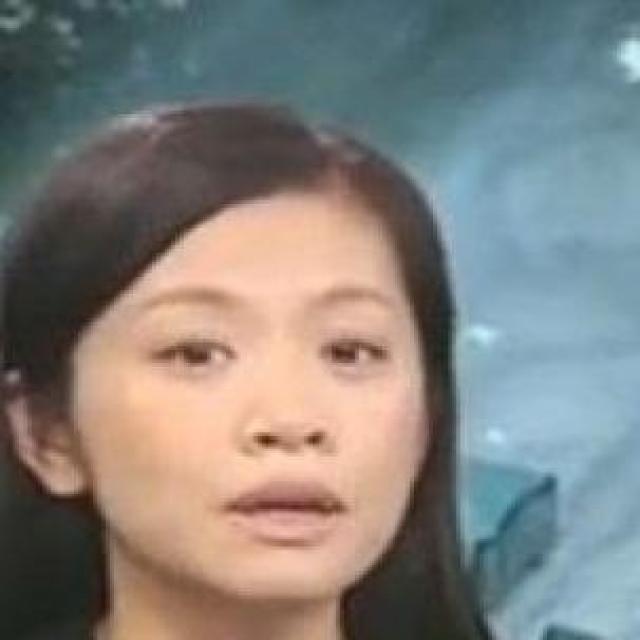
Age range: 13-20